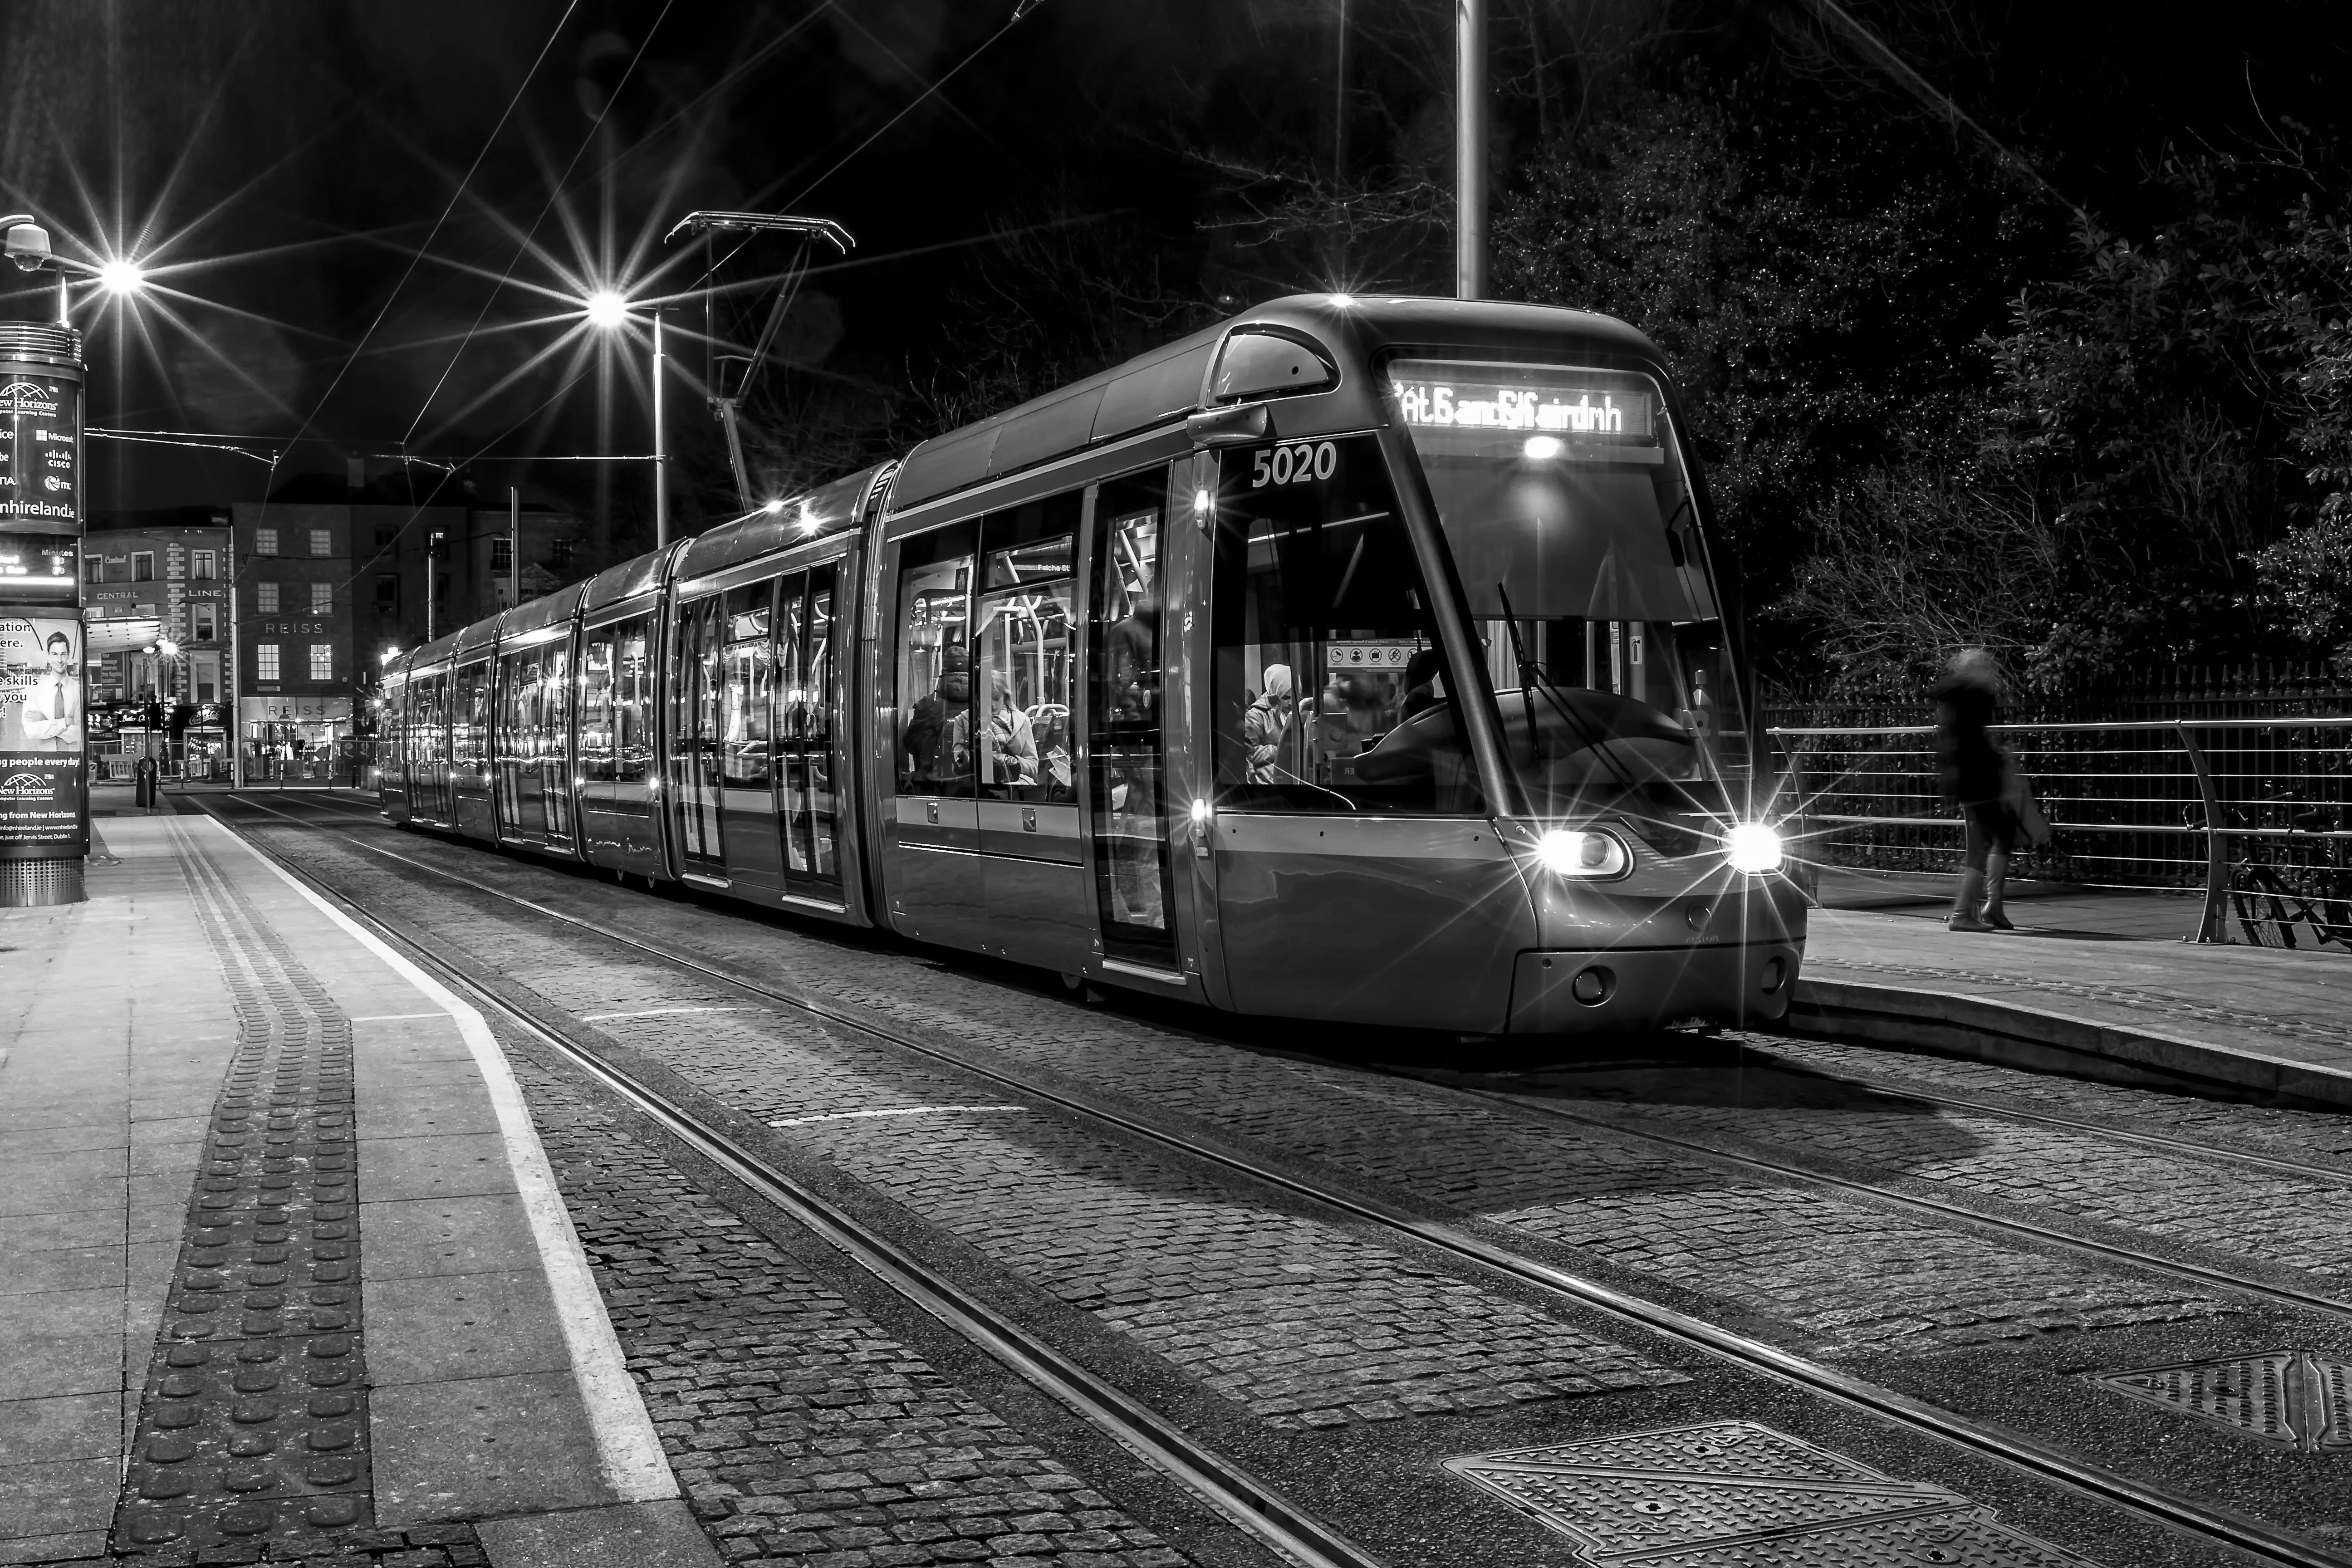
black and white, track, street, night, tram, transport, vehicle, train station, electricity, monochrome, lane, public transport, dublin, dart, land vehicle, monochrome photography, rolling stock, metropolitan area